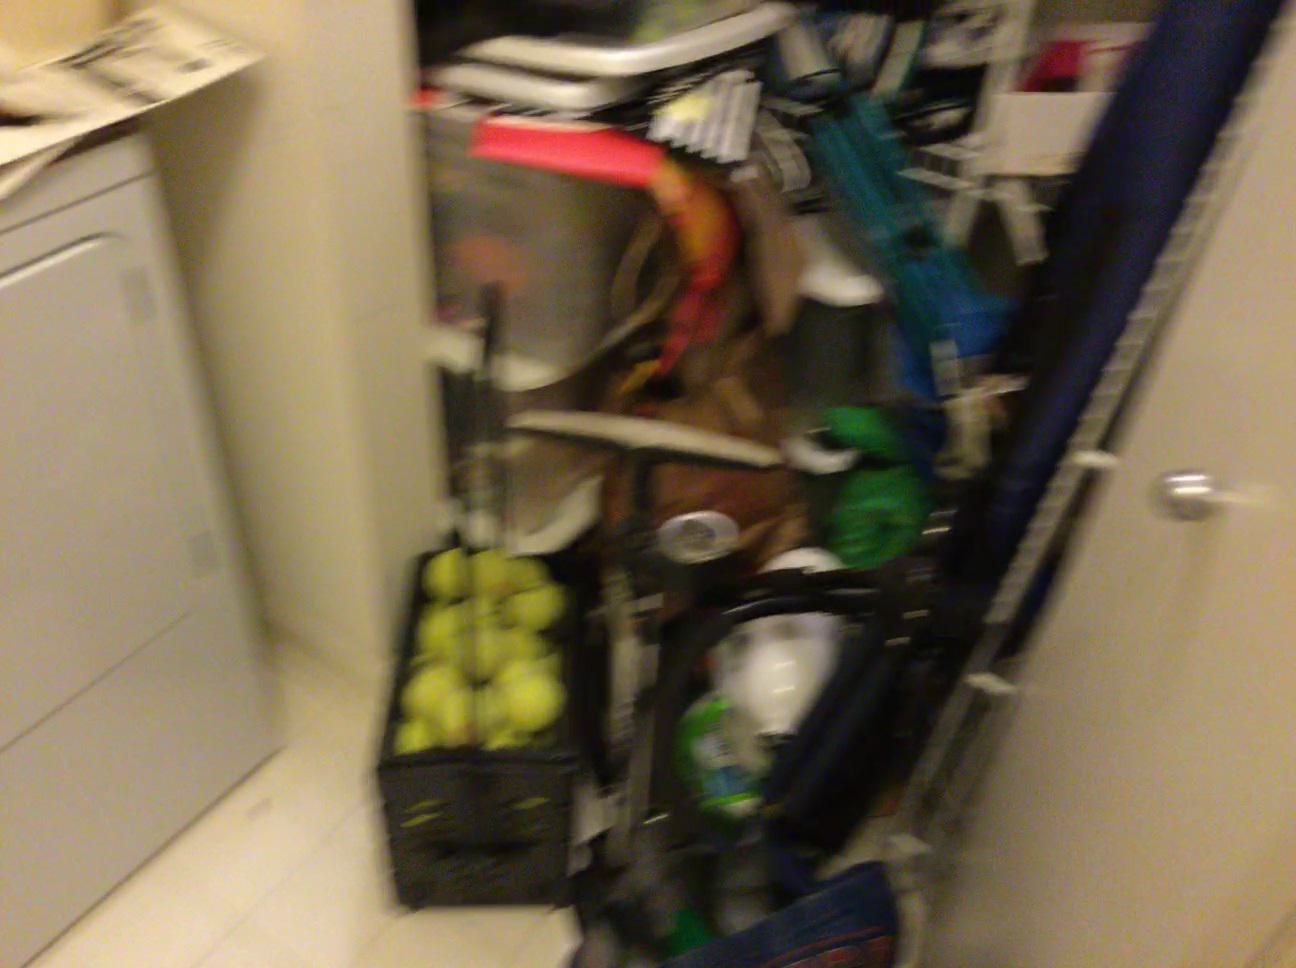
Question: Is the door left of the crate from the second object's perspective? Final answer should be yes or no.
Answer: Yes